Cleveland, Tennessee

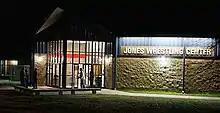
Jones Wrestling Center

Cleveland is home to the famous Craigmiles Mausoleum, located at 320 Broad Street NW, behind St. Luke's Episcopal Church. The mausoleum contains the body of Nina Craigmiles, a seven-year-old who died on October 18, 1871, when a horse buggy in which she was riding was struck by a train. Her father, John Craigmiles, constructed the church and mausoleum in Nina's memory. He named the church St. Luke's because the girl died on St. Luke's Day. Shortly after Nina's body was placed inside the mausoleum, red stains appeared on the marble. Over the years the stained marble has been replaced, but the stains inevitably reappear. Craigmiles commissioned a statue of Nina, which was to be shipped from Europe. It was being transported via the RMS "Titanic" and sank with the ship.